Double Dutch (jump rope)

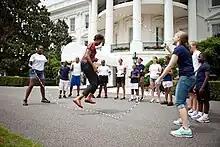
Michelle Obama in front of the White House

Double Dutch is a game in which two long jump ropes turning in opposite directions are jumped by one or more players jumping simultaneously.